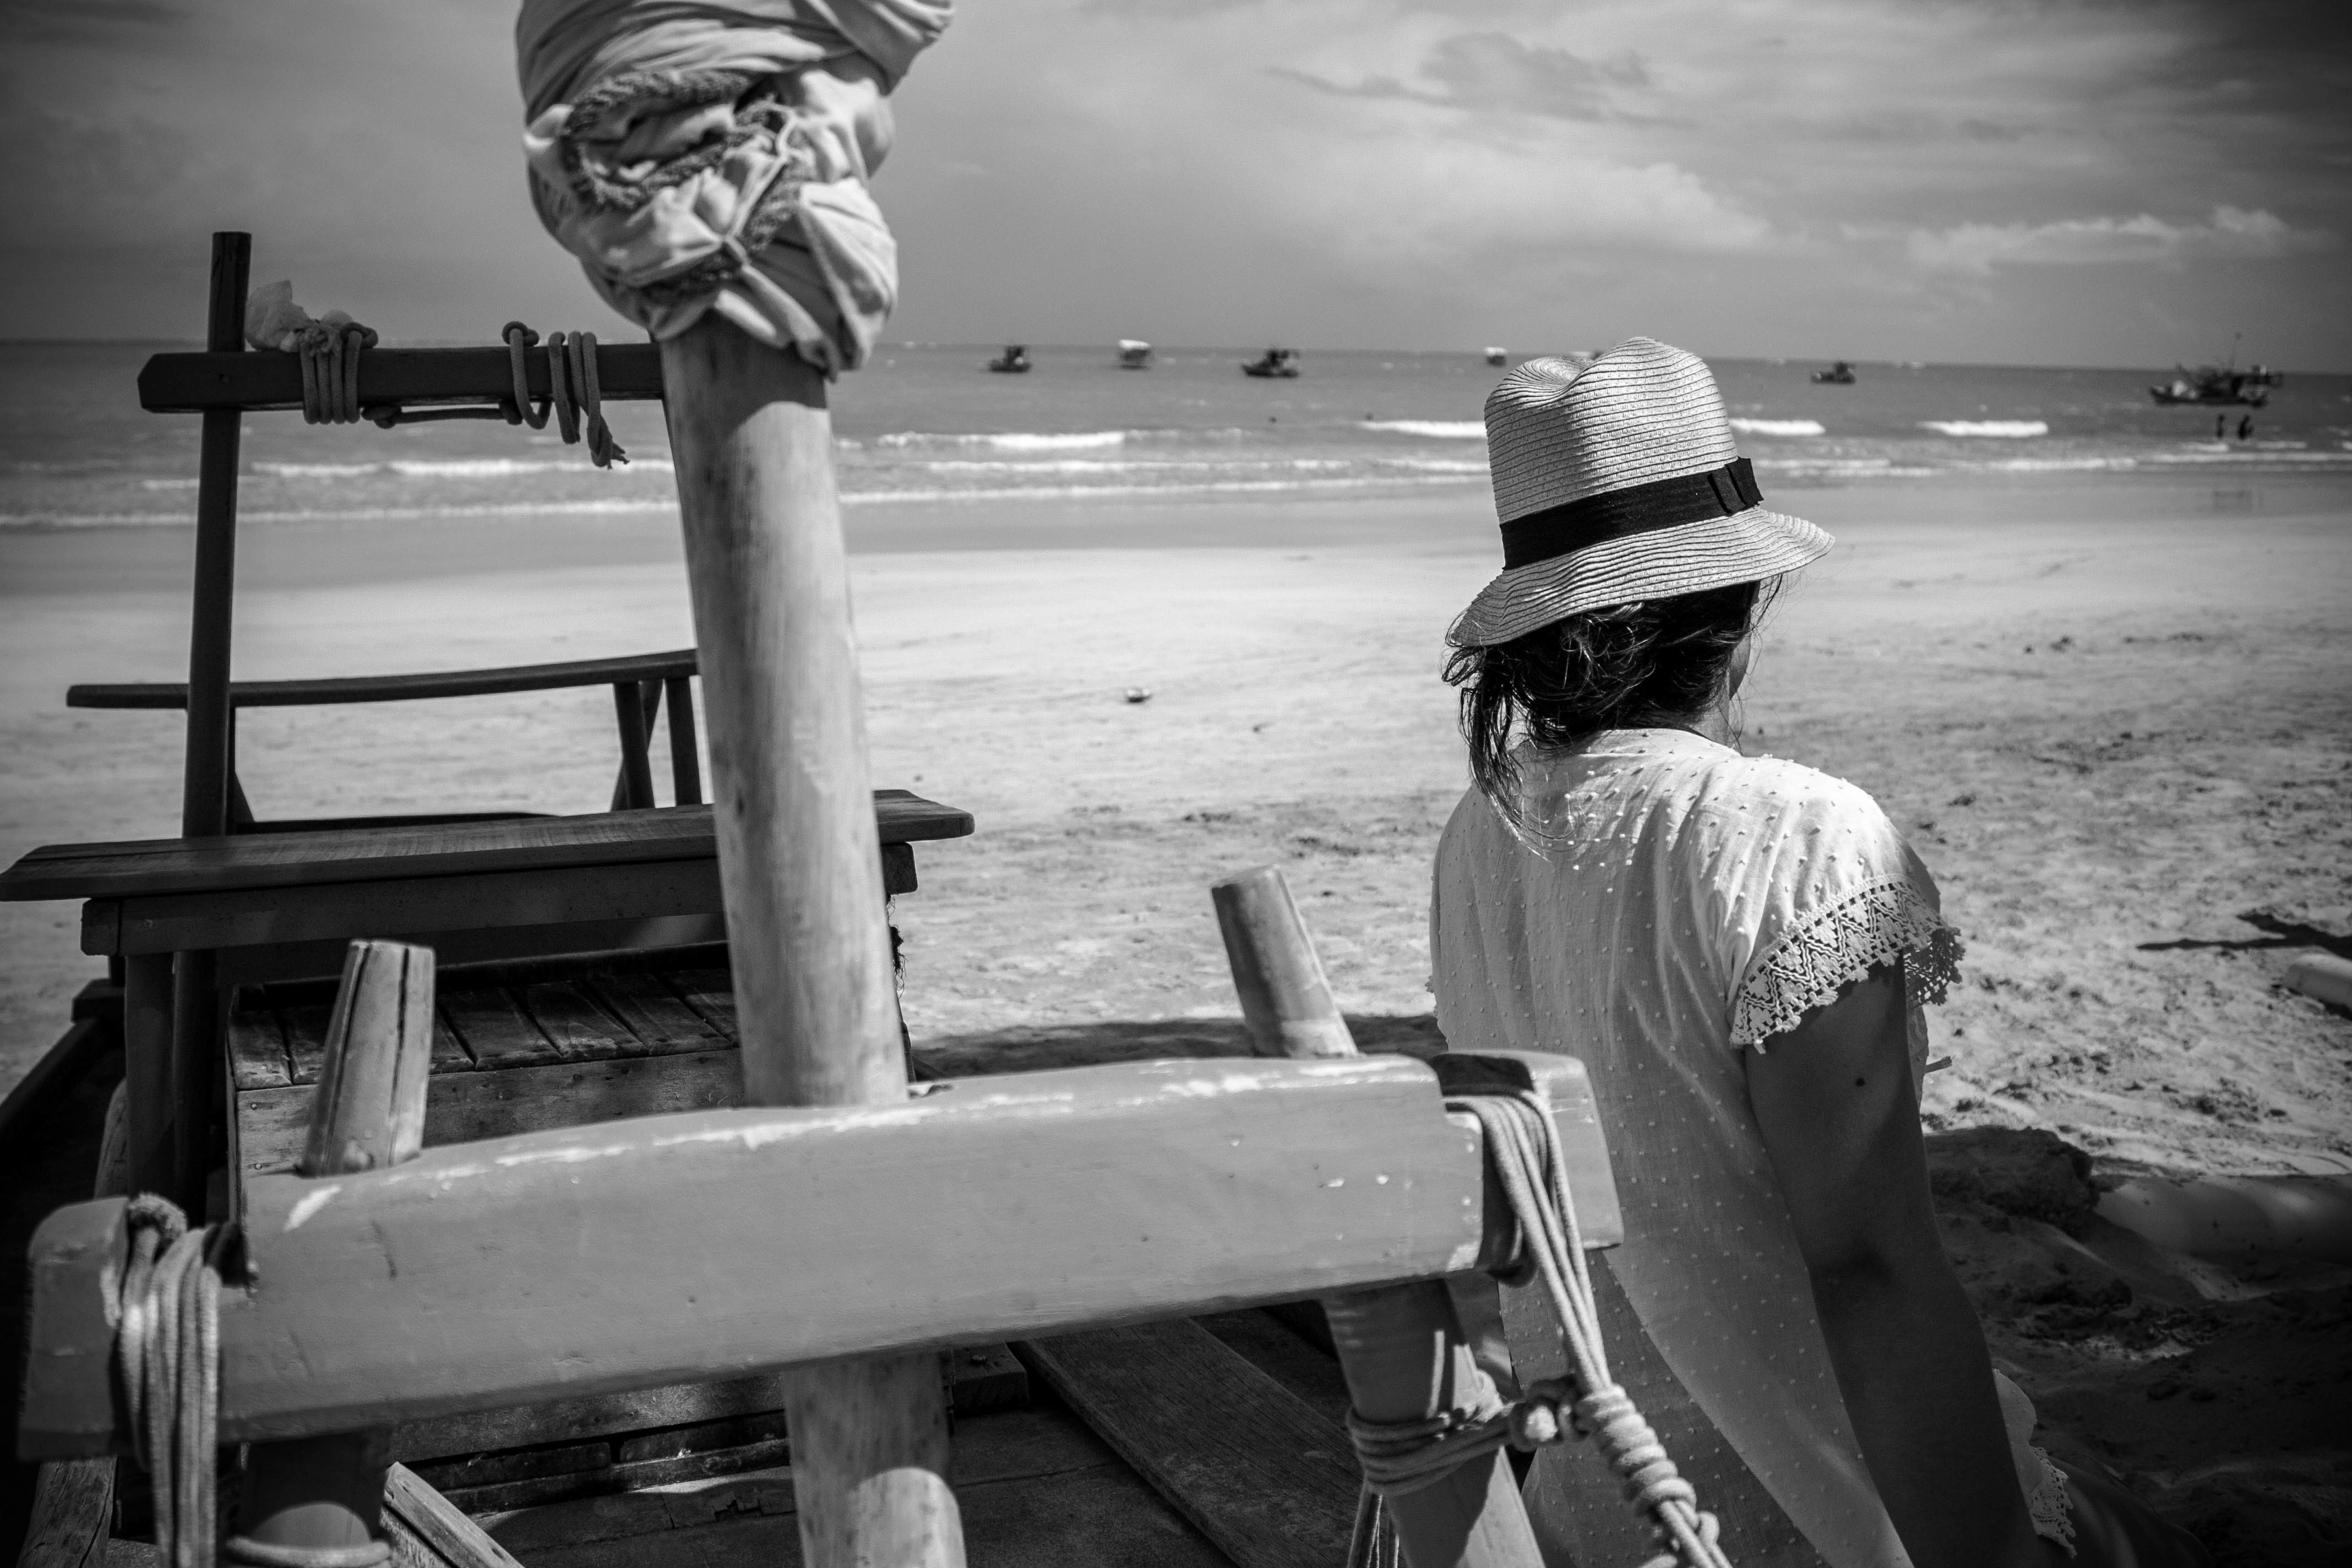
black and white, white, black, monochrome, photograph, monochrome photography, film noir